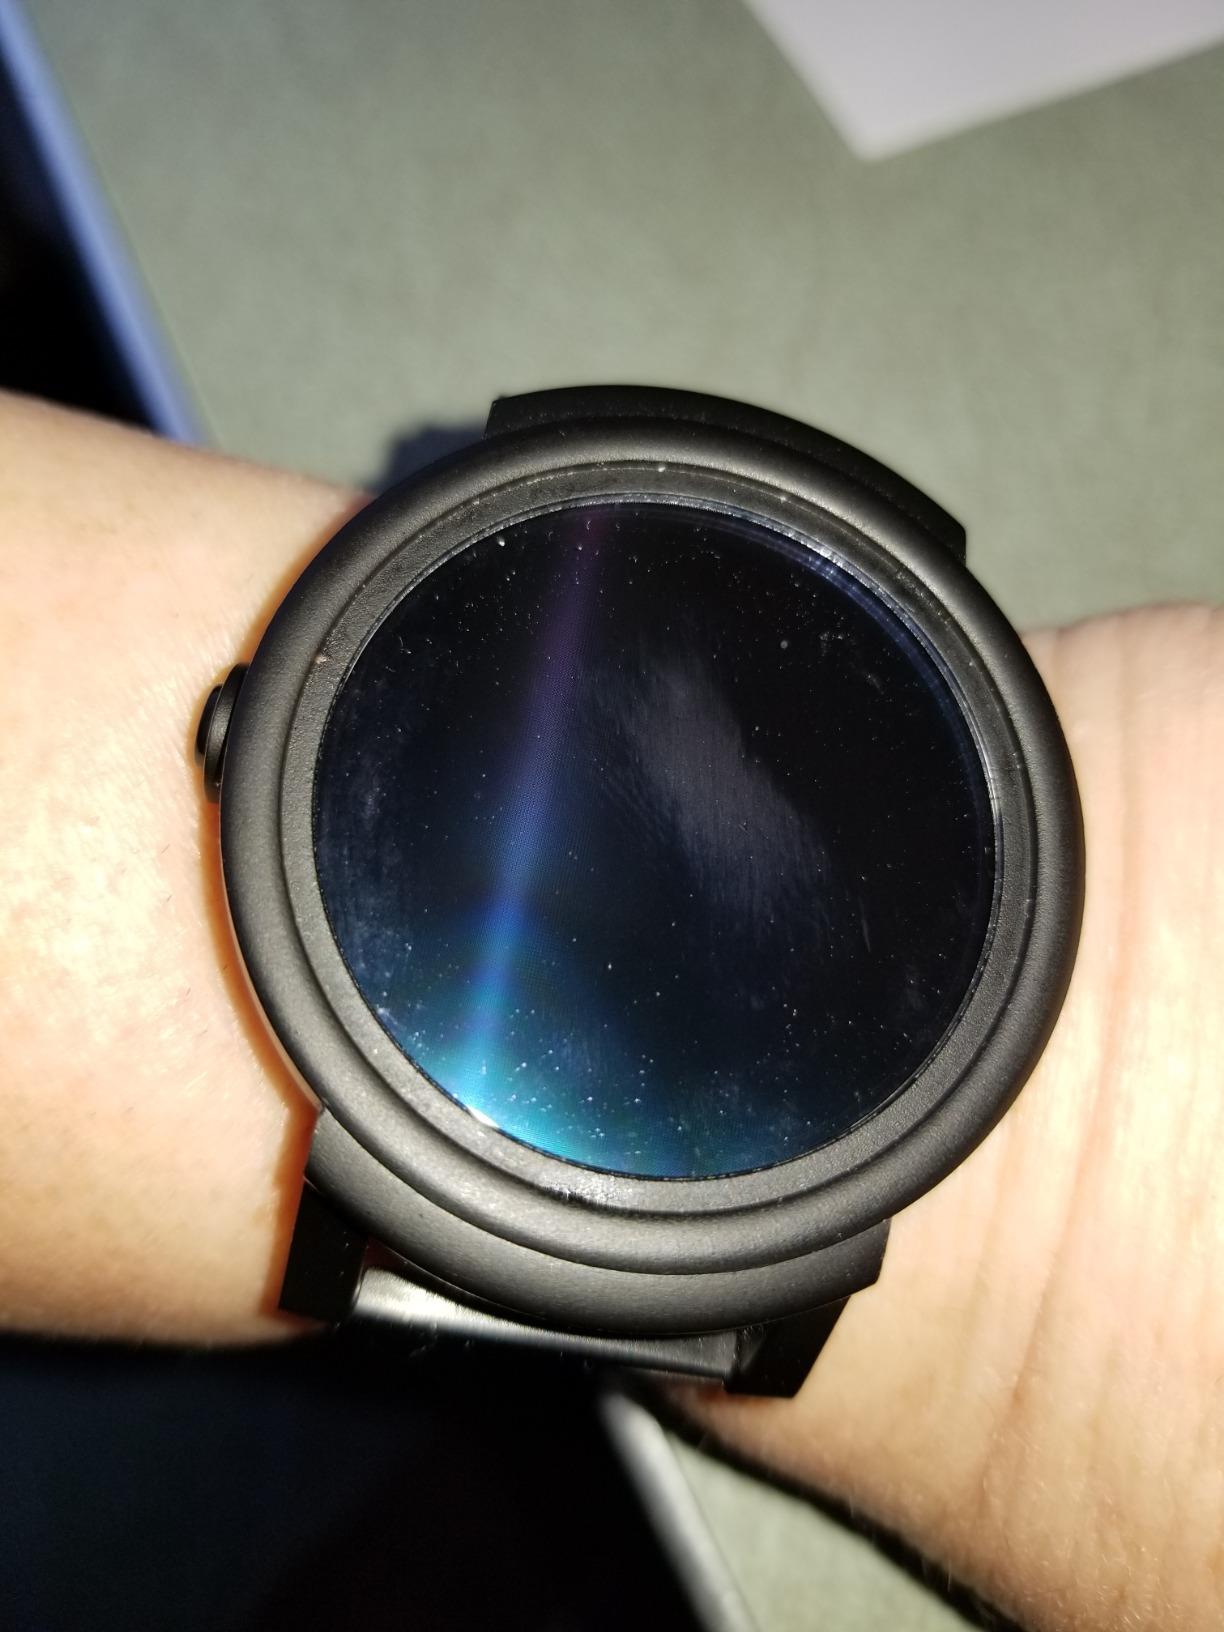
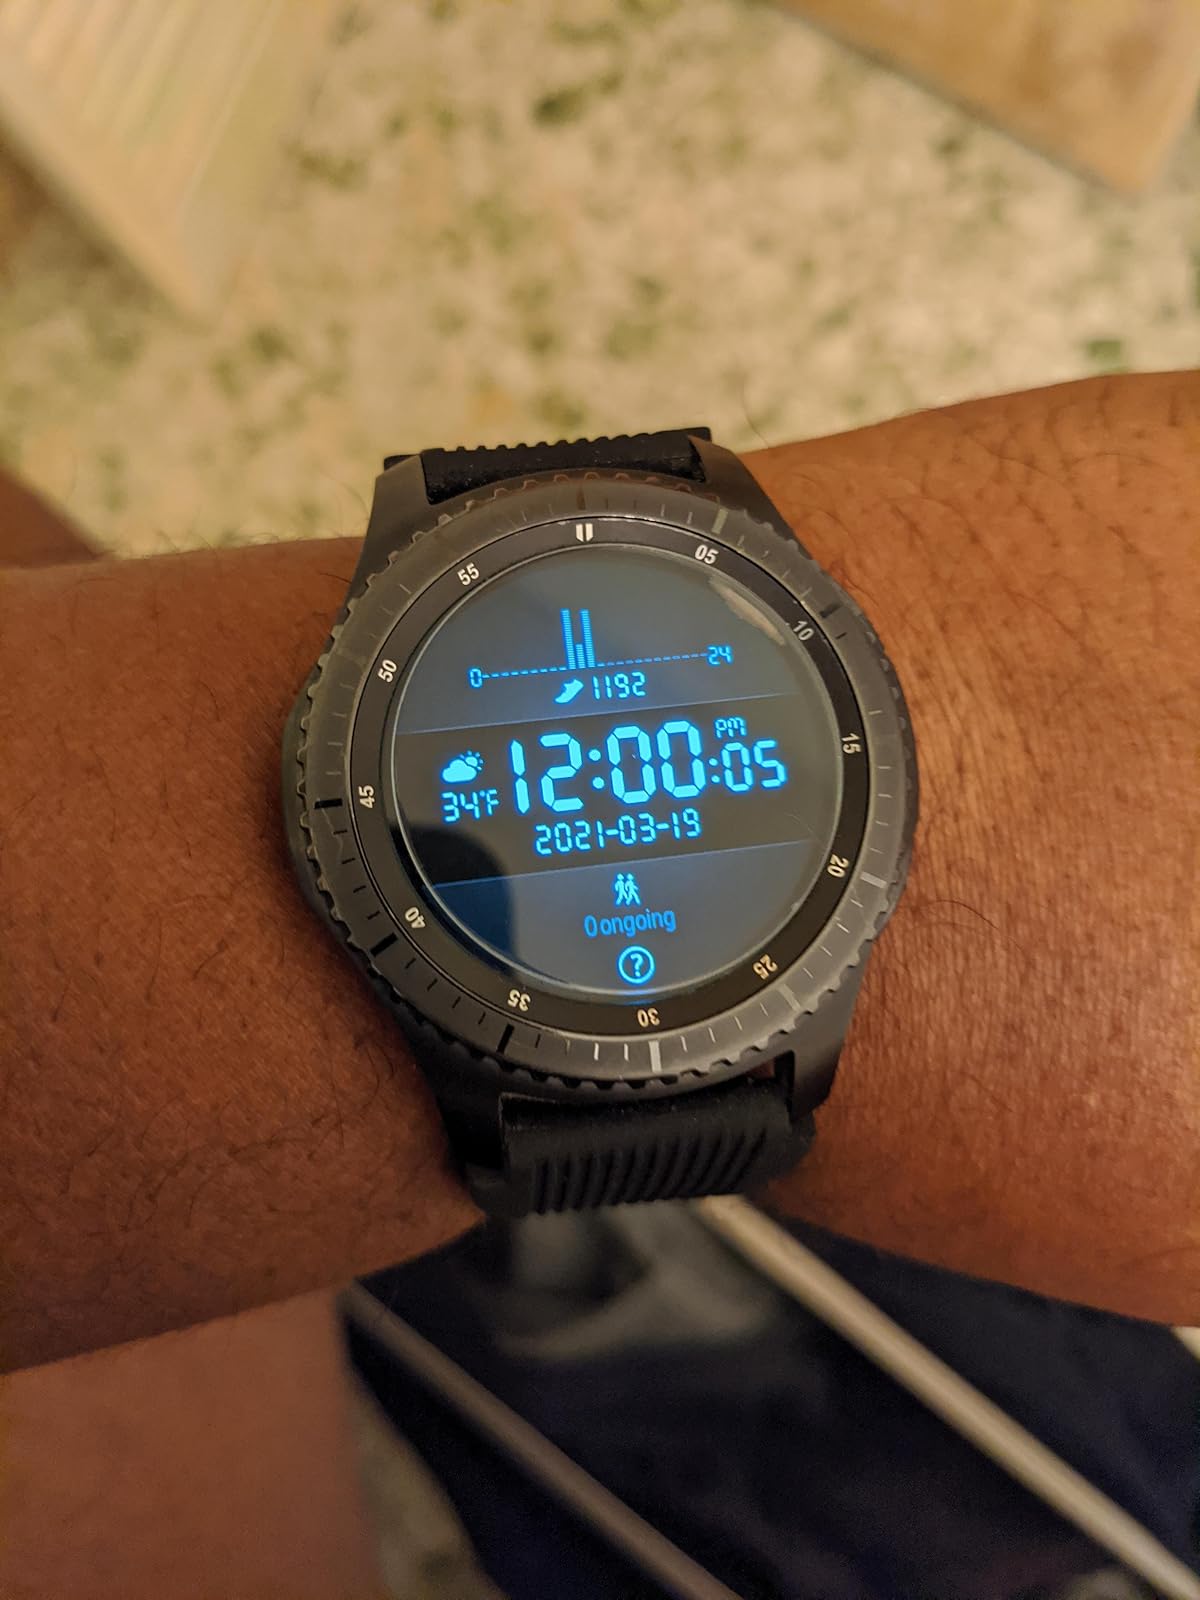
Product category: smartwatch
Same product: no